Kamal Haasan discography

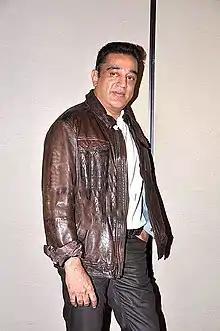
Haasan promoting "Vishwaroopam" in 2013.

Kamal Haasan is an Indian actor, film director, film producer, playback singer and lyricist working mainly for the Indian film industry.